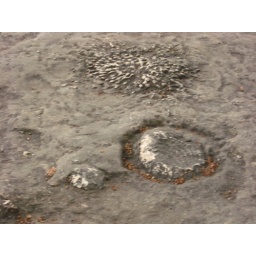
They are all along the rocks near the lighthouse and Lake Erie...